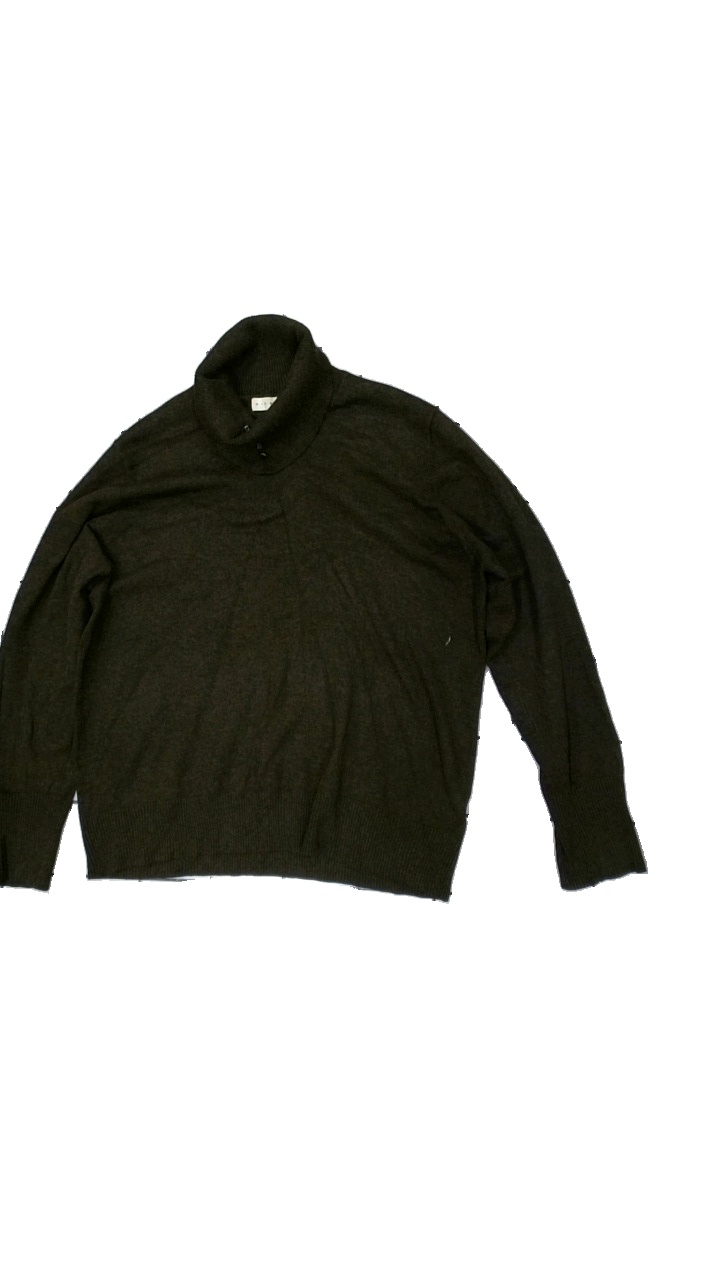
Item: Sweater (Ladies)
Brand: Micha
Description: Brown knitted sweater with poloneck
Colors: Brown
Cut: Regular
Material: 82% Viscose 18% Polyester
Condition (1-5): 2
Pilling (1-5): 2
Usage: Export
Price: <50